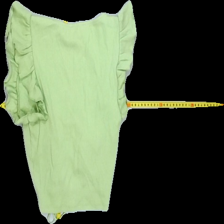
View: back
Type: Blouse
Category: Ladies
Brand: Not Applicable
Colors: Green
Material: 90%cotton 10%elastane
Pattern: Plain
Cut: V-collar, Tight, Cropped
Size: S
Season: All
Trend: No trend
Stains: Yes
Price range: <50
Recommended usage: Export